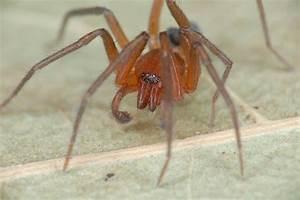
spider